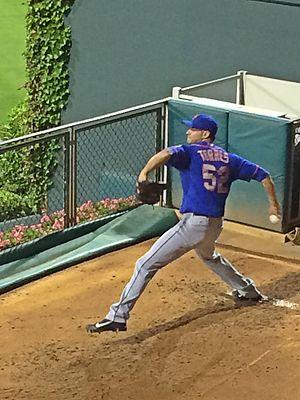
Carlos Ephriam Torres est un lanceur de relève droitier des Brewers de Milwaukee de la Ligue majeure de baseball.